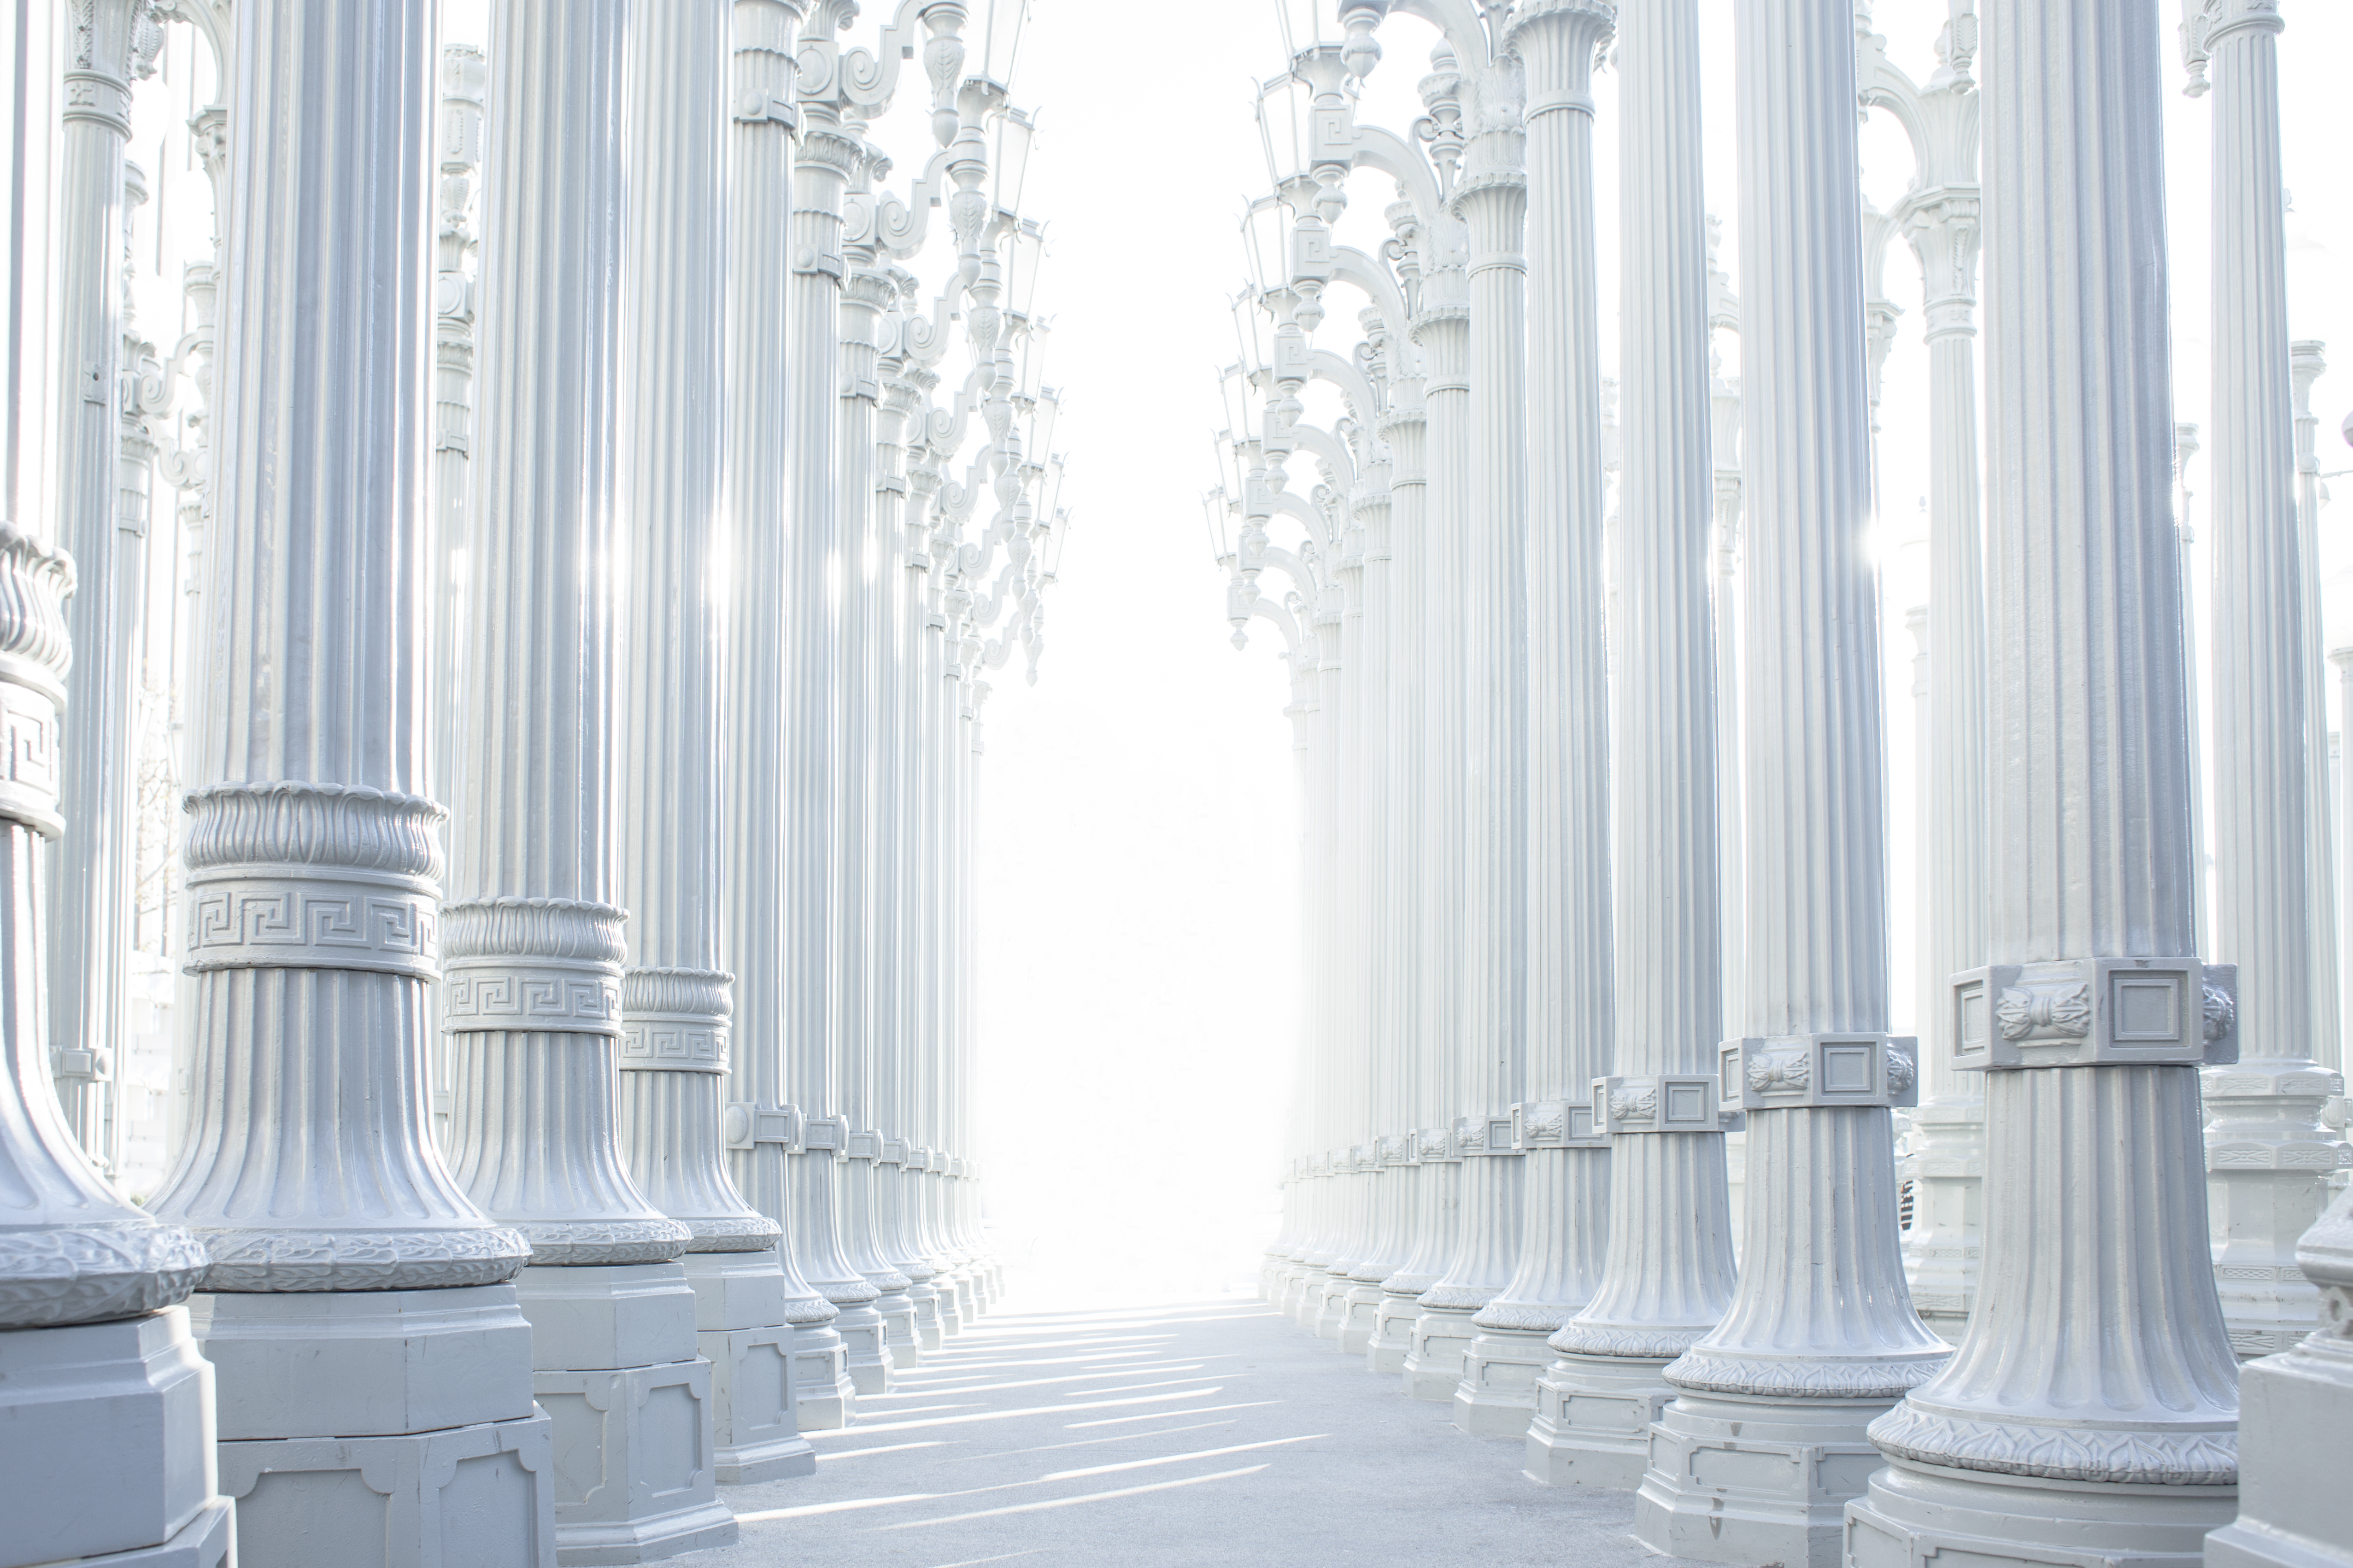
architecture, structure, white, palace, column, heaven, curtain, ancient, lighting, decor, material, interior design, textile, columns, window covering, window treatment